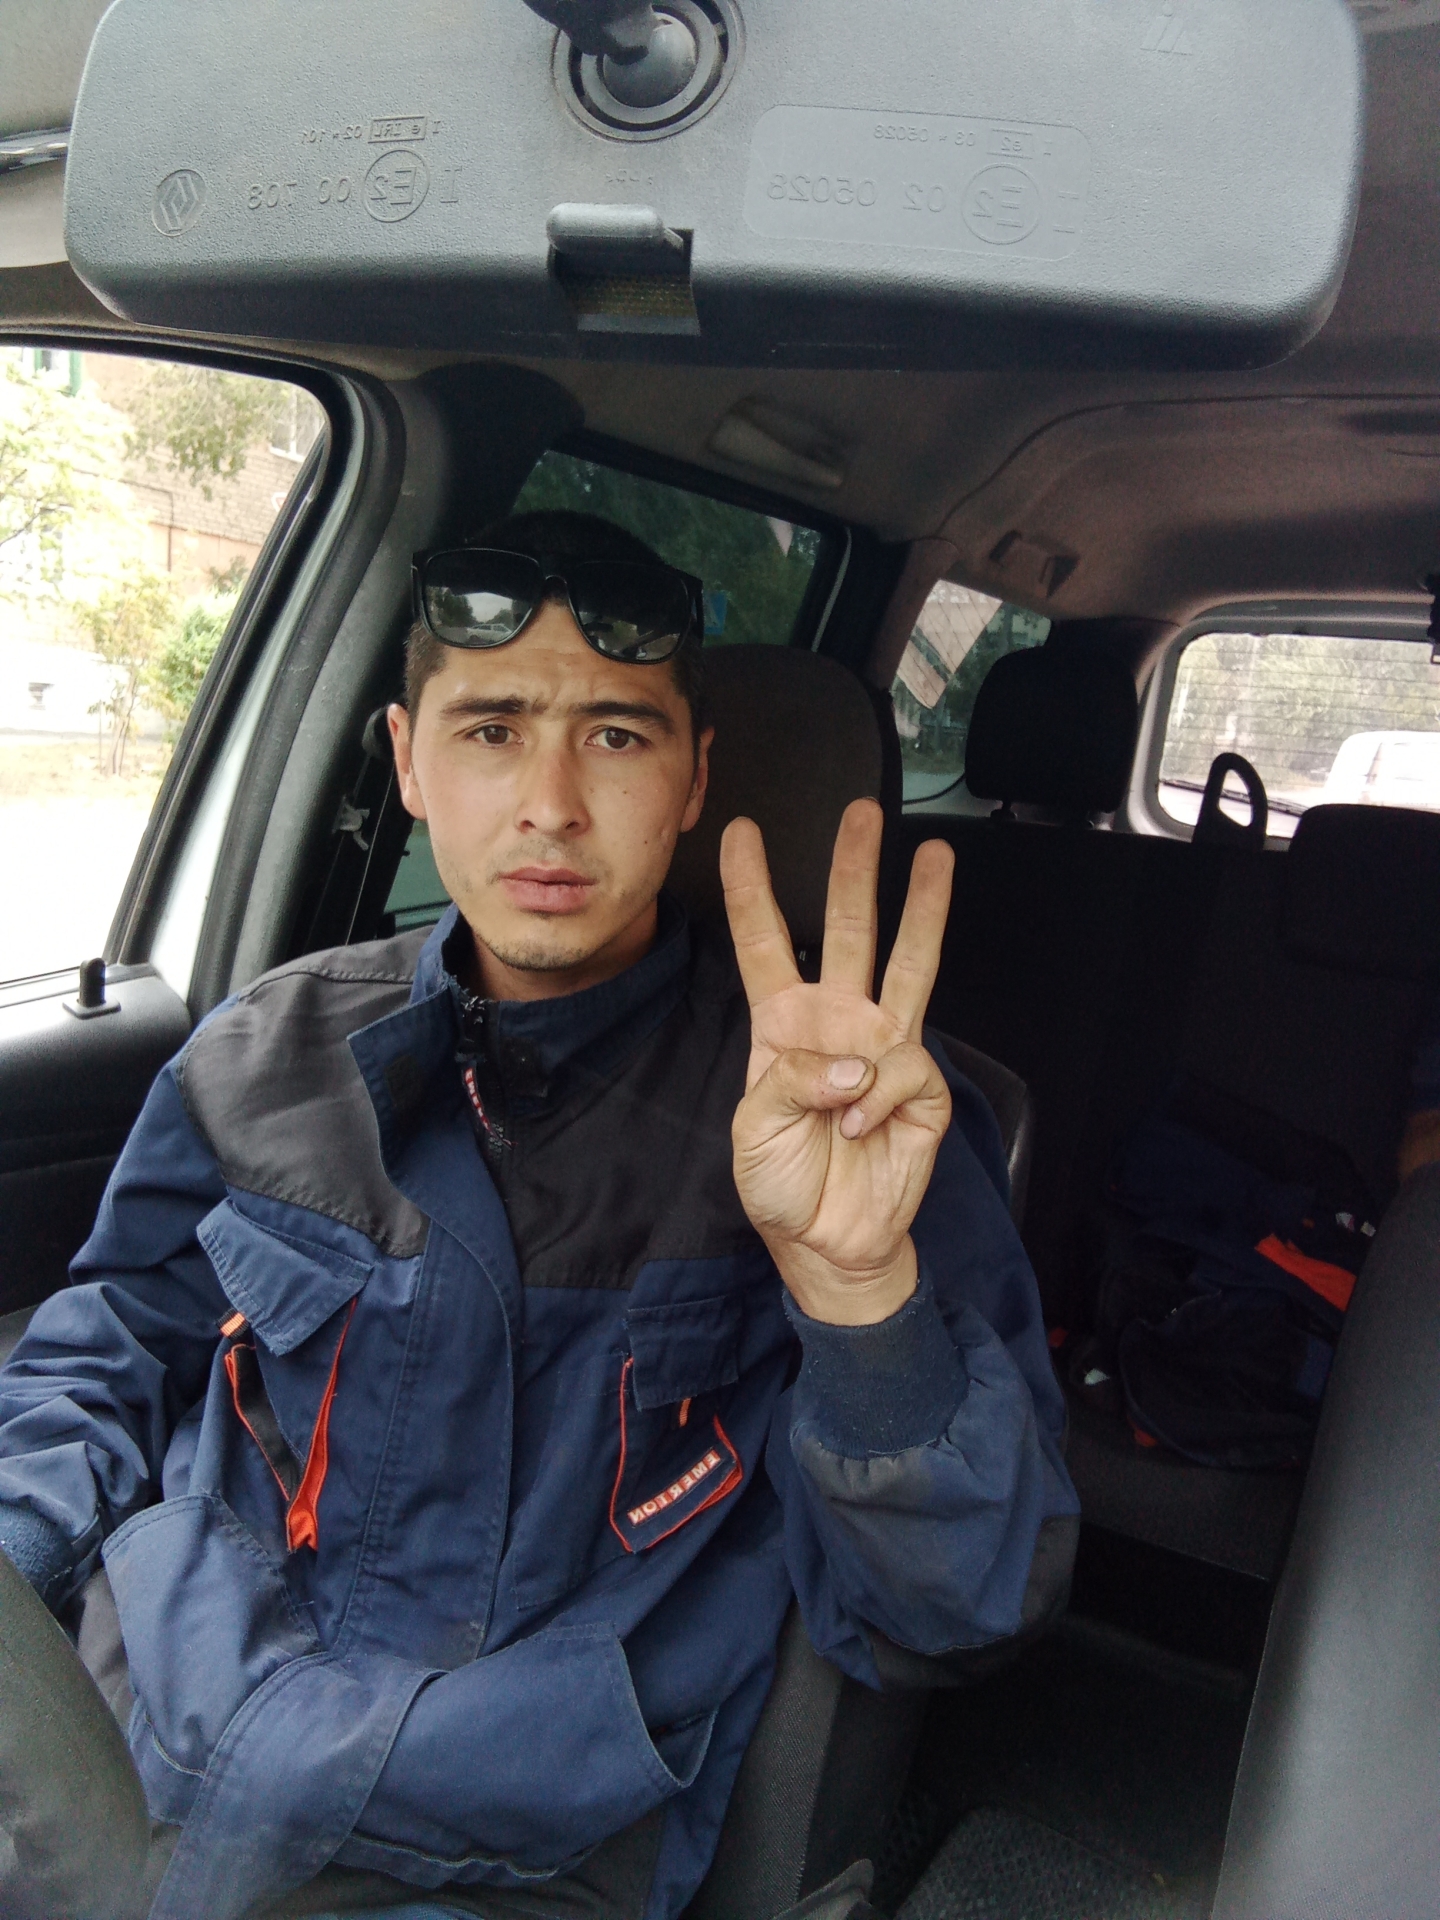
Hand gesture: three